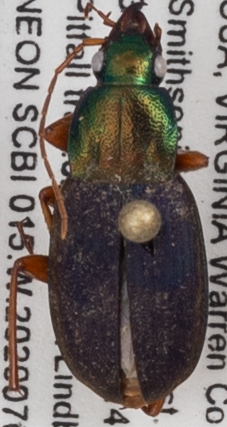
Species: Chlaenius emarginatus
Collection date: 2020-07-02
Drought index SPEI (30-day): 0.1
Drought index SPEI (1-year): -0.51
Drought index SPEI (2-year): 1.77